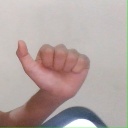
अक्षर: त